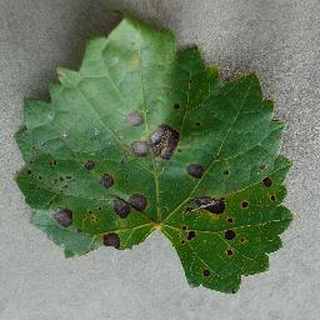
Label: grape_black_rot